Ansar al-Sharia (Libya)

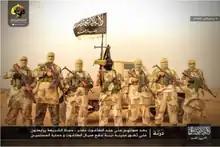
Ansar al Sharia Libya fighters

Ansar al-Sharia was formed during the First Libyan Civil War and rose to prominence after the killing of Muammar Gaddafi. Made up of former rebels from the Abu Obayda Bin Aljarah Brigade, Malik Brigade and February 17th Martyrs Brigade and several other groups, the Salafist militia initially made their name by posting videos of themselves fighting in the Battle of Sirte, the final battle in the war.